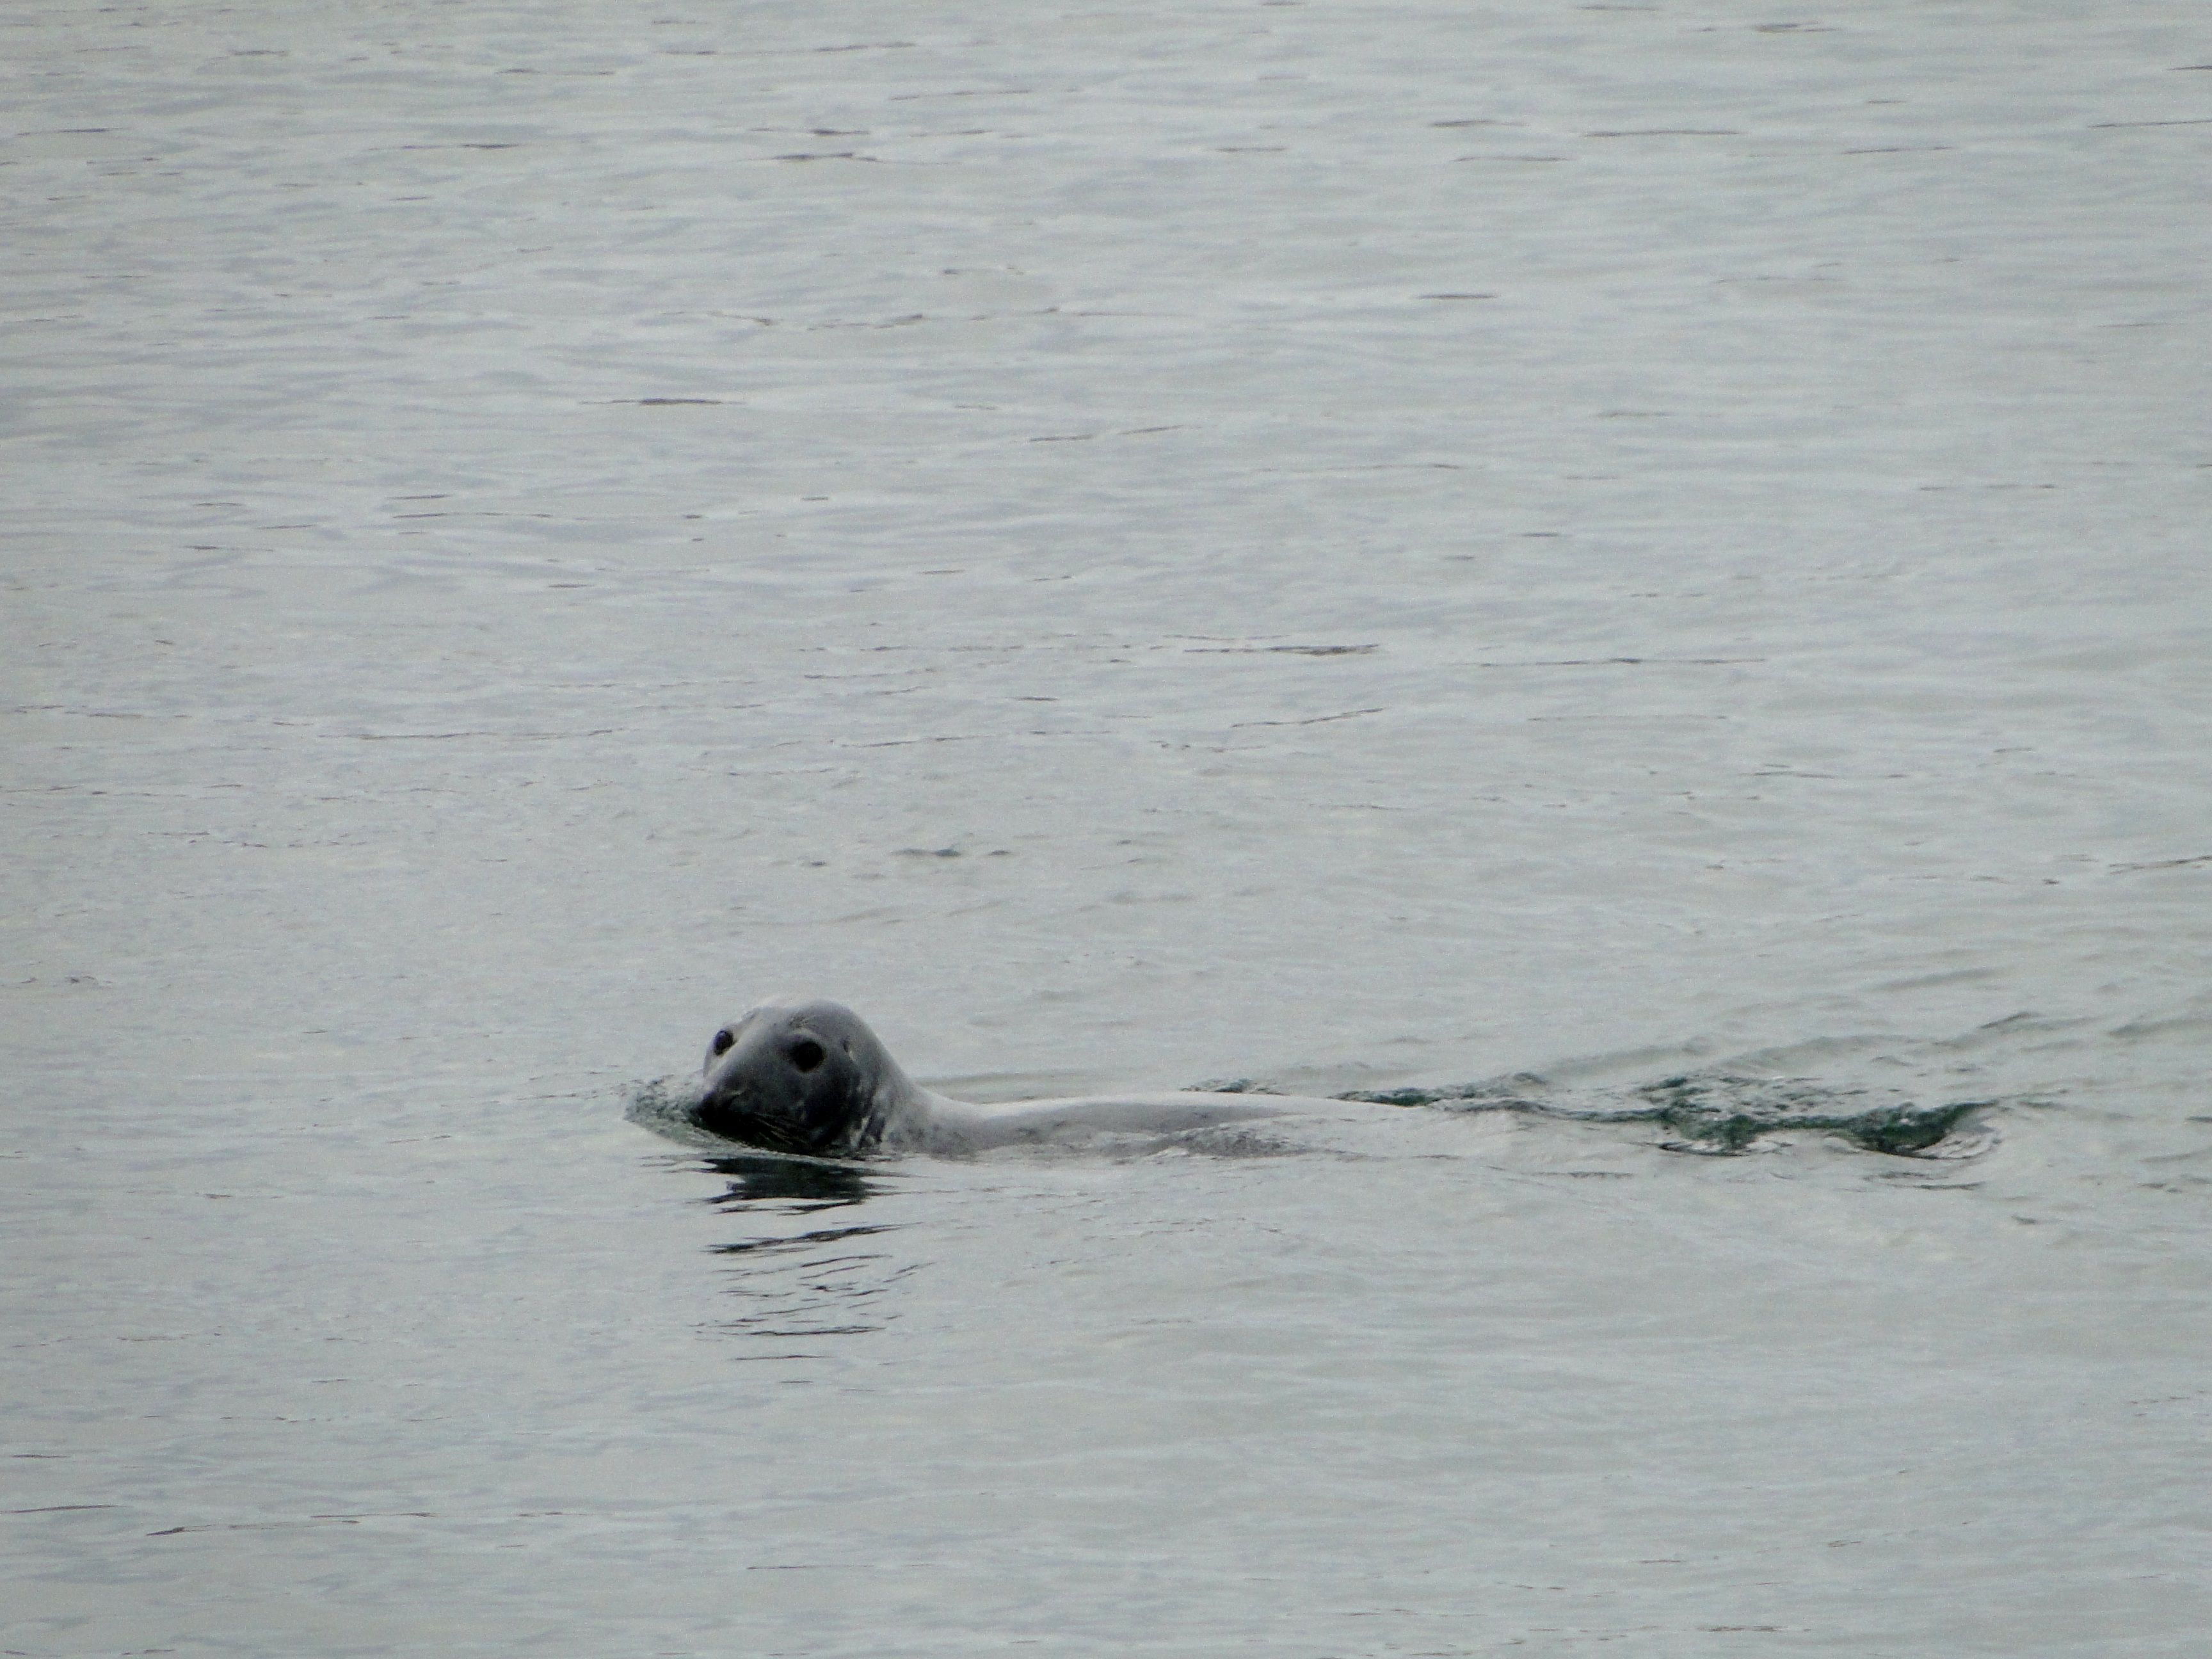
beach, sea, water, animal, diving, swim, mammal, arctic, seal, seals, vertebrate, scotland, otter, meeresbewohner, harbor seal, robbe, water creature, sea otter, marine mammal, mustelidae